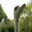
Label: bird